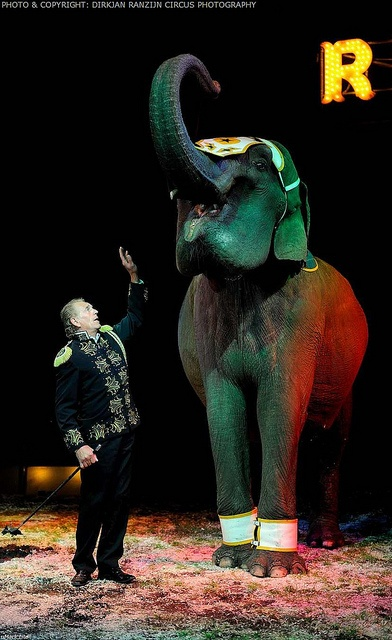
A man standing in front of a circus elephant.
A captive elephant is forced to do tricks for the guy at the circus.
A man standing next to a large elephant.
a man is directing an elephant to do a trick
a person standing next to a large elephant